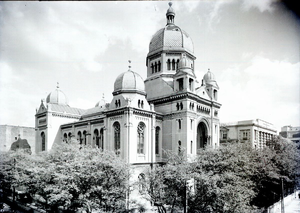
Avant la Seconde Guerre mondiale, il existait à Łódź, compte tenu de l'importante population juive de la ville, plusieurs synagogues importantes et de nombreux autres lieux de prière juifs. La Grande synagogue de Łódź, aussi désignée synagogue réformée de Łódź, située au 2 Spacerowa et inaugurée en 1887, sera détruite comme la plupart des autres lieux de culte juifs de Łódź, par les Allemands en novembre 1939, peu de temps après leur invasion de la Pologne.